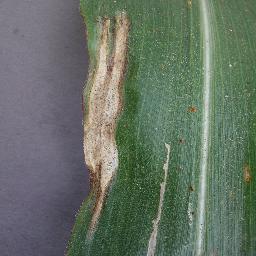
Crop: corn
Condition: (maize)_northern_blight